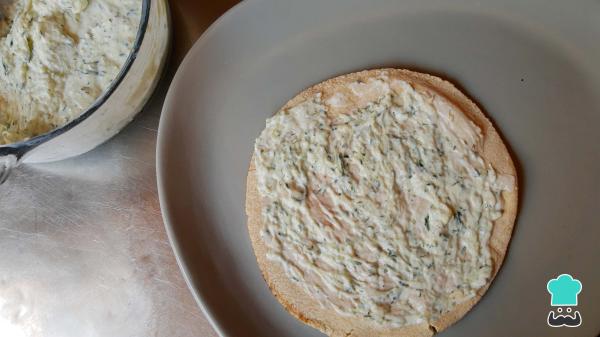
Ahora es momento de armar el gyros. Primero, calienta el pan de pita en una sartén hasta que lo notes suave. Luego, colócalo sobre un plato, agrega una cucharada de la salsa tzatziki y distribúyela por todo el pan.¿Quieres aprender a preparar tu propio pan? En RecetasGratis tenemos la Receta de pan de pita.